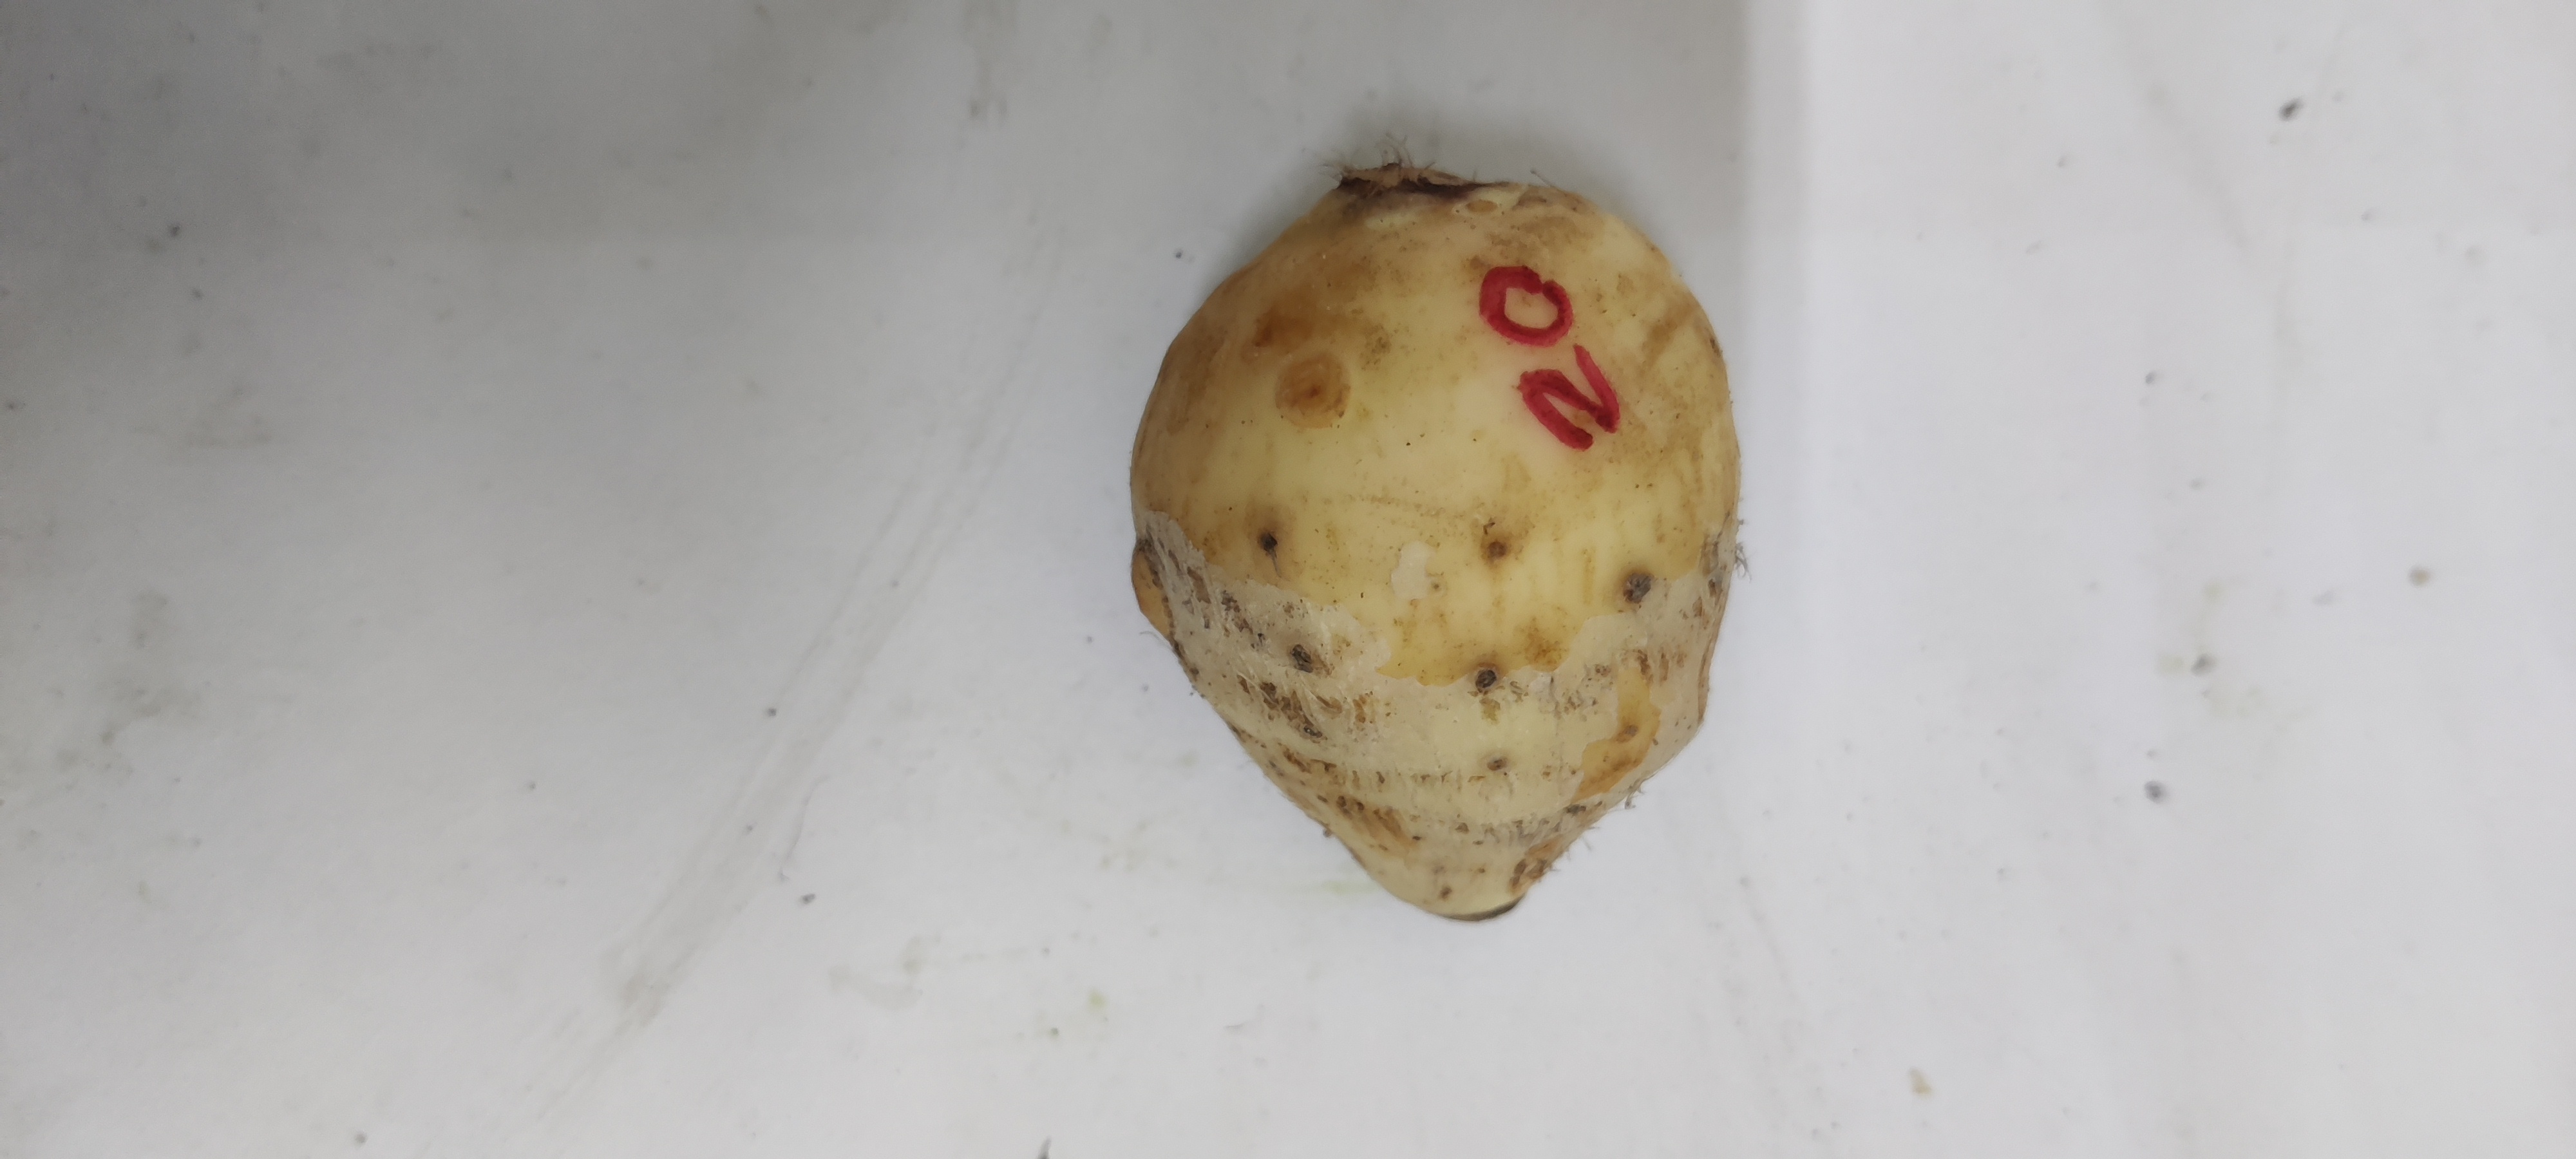
Crop: Taro root
Condition: Fresh